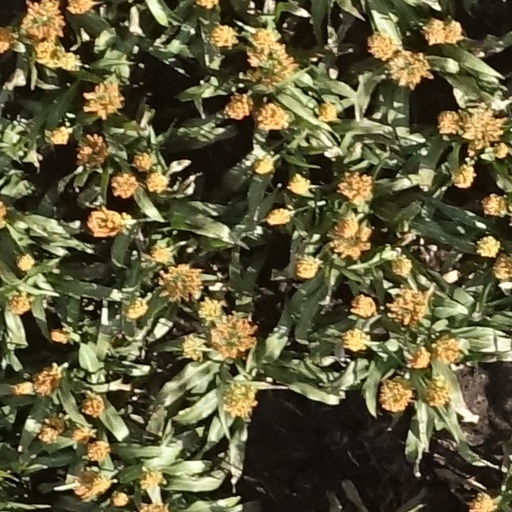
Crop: sorghum